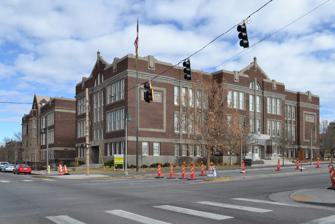
Building: Old Albuquerque High School
Country: United States of America
Year built: 1914
High School in Albuquerque, New Mexico United States historic place Old Albuquerque High School U.S. Historic district Contributing property NM State Register of Cultural Properties Albuquerque Historic Landmark Old Albuquerque High School in 2017 Show map of New Mexico Show map of the United States Location Central Ave. and Broadway Blvd., Albuquerque, New Mexico Coordinates 35°5′2″N 106°38′38″W / 35.08389°N 106.64389°W / 35.08389; -106.64389 Built 1914–1940 Architect Trost & Trost , George M. Williamson , Louis Hesselden Architectural style Collegiate Gothic Part of Huning Highlands Historic District ( ID78001804 ) NMSRCP No. 508 Designated NMSRCP June 3, 1977 The Old Albuquerque High School is the historic former campus of Albuquerque High School in Albuquerque , New Mexico . It is located in the Huning Highlands neighborhood and is protected by the city as a historic landmark . It is located on the northeast corner of Central and Broadway NE, at the center of an area that has become known as East Downtown or EDo. The campus comprises five buildings, the oldest of which was built in 1914. After the school moved to a new location in 1974, the old buildings were left abandoned for decades before being renovated as loft apartments in the early 21st century. Old Albuquerque High was added to the New Mexico State Register of Cultural Properties in 1977. Buildings The Old Albuquerque High campus comprises five buildings grouped around a central courtyard. All of the buildings were designed in the Gothic Revival style typical of early 20th-century school architecture. Old Main is the original building, constructed in 1914. It is located on the southeast corner of the campus, facing Central Avenue . The three-story building was designed by Henry C. Trost and originally housed classrooms, a gymnasium, a library, an auditorium, and a science laboratory. The Manual Arts Building was built in 1927 on the east side of campus, facing Arno Street. It has three stories and 27,000 square feet (2,500 m 2 ) of floor area, and originally housed a woodshop and machine shop in addition to classrooms. It was designed by local architect George M. Williamson . The Classroom Building (1937), Gymnasium (1938), and Library (1940) were all designed by Louis Hesselden and built with New Deal funding and Works Progress Administration labor. The Gymnasium, which sits at the north end of the campus, is the largest building with 68,000 square feet (6,300 m 2 ) of floor area. The Classroom Building and the Library face Broadway on the west side of campus. History See also: Albuquerque High School: History Old Main was built in 1914, replacing Albuquerque High's previous location in the Central School building downtown. At the time Albuquerque had only 12,000 residents, and critics complained that the new building was too large and would never reach its capacity of 500 students. This proved not to be the case as a second building was required just 13 years later, and the campus had grown to five buildings by 1940. Albuquerque High remained the only high school in the city until Highland High School opened in 1949. In 1974, Albuquerque High School moved to a new location about one mile (1.6 km) to the north, leaving the old campus vacant. Albuquerque Public Schools eventually sold the buildings, and they were left to deteriorate over the next 25 years as various plans to reuse them fell through and the surrounding neighborhood became increasingly blighted. Redevelopment Efforts to renovate the former high school intensified in 1989 when the Albuquerque City Council authorized funds to purchase the property. In 1996, after years of legal wrangling, the city succeeded in acquiring four of the five campus buildings for $1.5 million. The city eventually settled on a plan to convert the buildings into loft apartments in a joint venture with a private developer, and work began in 2001. The Classroom Building and Old Main were the first to be renovated, followed by the Gymnasium, Library, and finally the separately-owned Manual Arts Building. The renovation preserved many interior details such as doors, handrails, and even blackboards. The gymnasium and library reading room are protected spaces and have also been preserved. The success of the project spurred further revitalization efforts in the surrounding area, leading the city to draft an East Downtown master plan in 2005 to guide future development. References